Joseph Spinel

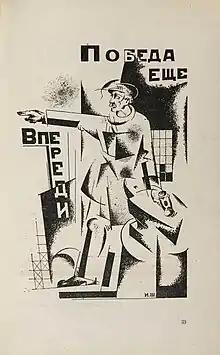
"Gastev iunost idi"

He has taught since 1928, since 1940 at the Art Faculty of the All-Union State Institute of Cinematography VGIK, where he became a professor in 1965. His students became leading set designers at Soviet film studies.